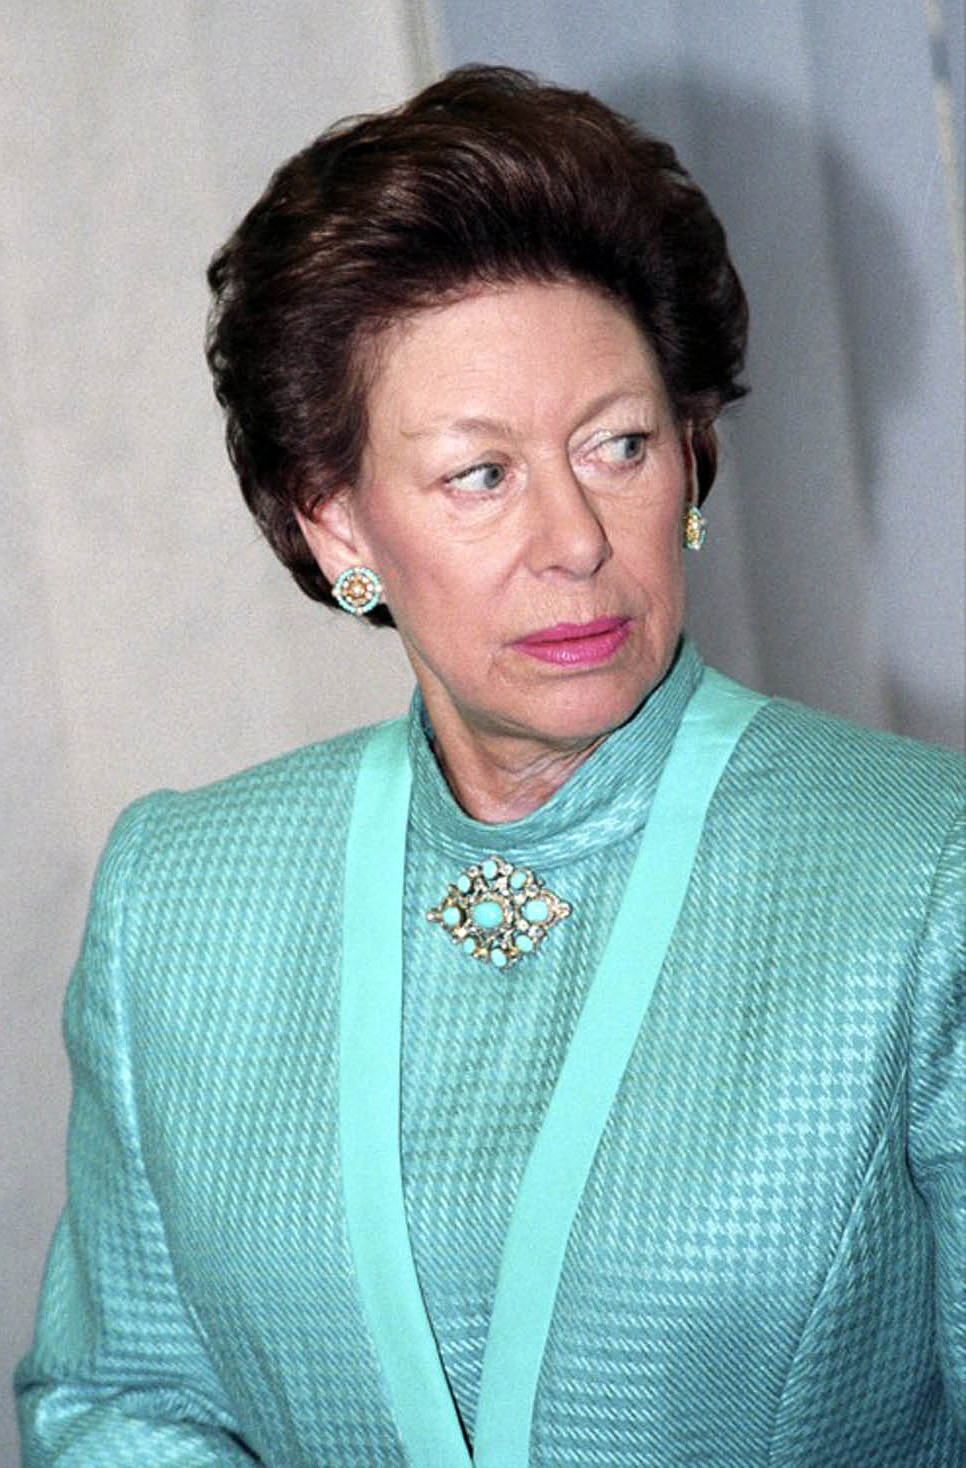
พ.ศ. 2545

File:2002 Events Collage.png|จากซ้าย ตามเข็มนาฬิกา: โอลิมปิกฤดูหนาว 2002 จัดขึ้นที่ซอลต์เลกซิตี รัฐยูทาห์ สหรัฐ; สมเด็จพระราชินีเอลิซาเบธ พระราชชนนีกับเจ้าหญิงมาร์กาเรต เคาน์เตสแห่งสโนว์ดอน พระธิดา Death and funeral of Queen Elizabeth The Queen Mother|สิ้นพระชนม์; ติมอร์-เลสเตได้รับการเป็นเอกราชของติมอร์-เลสเต|เอกราชจากอินโดนีเซีย และได้รับการยอมรับเป็นสมาชิกสหประชาชาติ; ฟุตบอลโลก 2002 จัดขึ้นในเกาหลีใต้และญี่ปุ่น โดยผู้ชนะคือบราซิล; เหตุระเบิดในบาหลี พ.ศ. 2545|เหตุระเบิดที่กูตาทำให้มีผู้เสียชีวิต 202 คน; การชนกันกลางอากาศที่อือเบอร์ลิงเงิน พ.ศ. 2545|การชนกันกลางอากาศที่อือเบอร์ลิงเงินทำให้มีผู้เสียชีวิต 71 คน; วลาดีมีร์ ปูตินเข้าเยี่ยมเยียนตัวประกันที่เข้ารับการรักษาจากวิกฤตการณ์ตัวประกันโรงละครมอสโก; ยูโรกลายเป็นสกุลเงินของยูโรโซนอย่างเป็นทางการ|300x300px|thumb|right
พุทธศักราช 2545 ตรงกับปีคริสต์ศักราช 2002 เป็นปีปกติสุรทินที่วันแรกเป็นวันอังคารตามปฏิทินเกรกอเรียน
* ปีมะเมีย จัตวาศก จุลศักราช 1364 (วันที่ 16 เมษายน เป็นวันเถลิงศก)
== ผู้นำประเทศไทย ==
* พระมหากษัตริย์: พระบาทสมเด็จพระมหาภูมิพลอดุลยเดชมหาราช บรมนาถบพิตร|พระบาทสมเด็จพระบรมชนกาธิเบศร มหาภูมิพลอดุลยเดชมหาราช บรมนาถบพิตร (9 มิถุนายน พ.ศ. 2489 – 13 ตุลาคม พ.ศ. 2559)
* นายกรัฐมนตรี: ทักษิณ ชินวัตร|พันตำรวจโท ทักษิณ ชินวัตร (9 กุมภาพันธ์ พ.ศ. 2544 – 19 กันยายน พ.ศ. 2549)
== เหตุการณ์ ==
=== มกราคม ===
* 7 มกราคม - โทนี แบลร์ นายกรัฐมนตรีอังกฤษ เยือนอัฟกานิสถาน ถือเป็นผู้นำต่างประเทศคนแรกที่ไปเยือนหลังการล่มสลายของตาลีบัน
* 17 มกราคม - ชาวปาเลสไตน์กราดยิงชาวยิวเสียชีวิต 6 ศพในเมืองฮาเดอรา ฆาตกรถูกตำรวจอิสราเอลสังหาร กลุ่มกองพลผู้เสียสละอัล-อักซาออกมาอ้างความรับผิดชอบ
* 19 มกราคม – พิธีวางศิลาฤกษ์อาคารผู้โดยสารท่าอากาศยานสุวรรณภูมิ
* 22 มกราคม - กลุ่มติดอาวุธใช้จักรยานยนต์เป็นพาหนะกราดยิงสถานทูตสหรัฐในกัลกัตตา ทำให้มีชาวอินเดียเสียชีวิต 5 คน
=== กุมภาพันธ์ ===
* 27 กุมภาพันธ์ – รถไฟขบวนหนึ่งที่นำนักแสวงบุญฮินดูกลับจากอโยธยา สถานที่ศักดิ์สิทธิ์ทางตะวันตกของรัฐคุชราต ประเทศอินเดีย ถูกเผาโดยผู้ก่อการความรุนแรงชาวมุสลิม มีผู้เสียชีวิตบนรถไฟ 58 คน ส่งผลให้เกิดการจลาจลตอบโต้ นำไปสู่การเสียชีวิตของมุสลิมนับพันคน
=== มีนาคม ===
* 1 มีนาคม – ปฏิบัติการแอนาคอนดาของสหรัฐอเมริกา เริ่มต้นขึ้นในตะวันออกของประเทศอัฟกานิสถาน|อัฟกานิสถาน
* 17 มีนาคม มือปืนขว้างระเบิดมือเข้าใส่โบสถ์นิกายโปรแตสแตนท์ในเมืองอิสลามาบาด ประเทศปากีสถาน ทำให้มีผู้เสียชีวิต 2 คน คาดว่าเป็นฝีมือกองทัพแห่งความชอบธรรม
* 20 มีนาคม- เกิดระเบิดรถยนต์บริเวณศูนย์การค้าใกล้สถานทูตสหรัฐในกรุงลิมา ประเทศเปรู มีผู้เสียชีวิต 9 คน เกิดขึ้นก่อนหน้าที่ประธานาธิบดีจอร์จ ดับเบิลยู บุช เดินทางไปเปรู 3 วัน
* 27 มีนาคม – เหตุระเบิดพลีชีพที่นาทันยา ประเทศอิสราเอล ทำให้มีผู้เสียชีวิต 30 คน
* 30 มีนาคม - เกิดระเบิดที่ศาสนสถานของศาสนาฮินดูในรัฐชัมมูและกัษมีระ มีผู้เสียชีวิต 10 คน กลุ่มแนวร่วมอิสลามออกมาอ้างความรับผิดชอบ
=== เมษายน ===
* 12 เมษายน - เกิดระเบิดพลีชีพบนเครื่องบินในกรุงเยรูซาเลม มีผู้เสียชีวิต 6 คน กลุ่มกองพลผู้เสียสละอัลอักซา ออกมาอ้างความรับผิดชอบ
* 30 เมษายน – การลงประชามติในประเทศปากีสถาน|ปากีสถานรับรองให้เปอร์เวซ มูชาร์ราฟ ดำรงตำแหน่งประธานาธิบดีต่อไปอีก 5 ปี
=== พฤษภาคม ===
* 8 พฤษภาคม - เกิดระเบิดรถยนต์ในกรุงการาจี ประเทศปากีสถานมีผู้เสียชีวิต 12 คน คาดว่าเป็นฝีมือกลุ่มอัลกออิดะห์
* 9 พฤษภาคม - เกิดระเบิดควบคุมด้วยรีโมทในงานพาเหรดที่ดาเกสถาน ประเทศรัสเซีย มีผู้เสียชีวิต 42 คน คาดว่าเป็นฝีมือกลุ่มอัลกออิดะห์
* 20 พฤษภาคม – ประเทศติมอร์ตะวันออกได้รับเอกราช หลังจากอยู่ภายใต้การปกครองของประเทศอินโดนีเซีย|อินโดนีเซีย
=== มิถุนายน ===
* 5 มิถุนายน – มูลนิธิมอซิลลาเปิดตัวโปรแกรมค้นดูเว็บ มอซิลลา 1.0
* 6 มิถุนายน – ดาวเคราะห์น้อยขนาดประมาณ 10 เมตร ระเบิดเหนือทะเลเมดิเตอร์เรเนียน ทำให้เกิดพลังงานที่รุนแรงกว่าระเบิดนิวเคลียร์ที่ถล่มนางาซากิเล็กน้อย
* 7 มิถุนายน - ทหารฟิลิปปินส์เข้าโจมตีกลุ่มอาบูไซยาฟ ที่เกาะมินดาเนาเพื่อช่วยเหลือตัวประกันชาวสหรัฐที่ถูกจับไปแล้ว 1 ปี ผลปรากฏว่าตัวประกันถูกสังหาร ฝ่ายอาบูไซยาฟเสียชีวิต
* 22 มิถุนายน – เกิดแผ่นดินไหวขนาด 6.5 ที่ภาคตะวันตกของประเทศอิหร่านส่งผลให้มีผู้เสียชีวิตมากกว่า 261 ราย
* 30 มิถุนายน – ทีมฟุตบอลทีมชาติบราซิลชนะเลิศการแข่งขัน ฟุตบอลโลก ครั้งที่ 17 (สมัยที่5)
=== กรกฎาคม ===
* 9 กรกฎาคม – ก่อตั้งสหภาพแอฟริกา ณ อาดดิสอาบาบา ประเทศเอธิโอเปีย
=== สิงหาคม ===
* 5 สิงหาคม - เกิดการโจมตีโรงเรียนคริสต์ในปากีสถานที่มีเด็กจากคณะมิชชันนารีทั่วโลกมาร่วมประชุม มีผู้เสียชีวิต 6 คน
* 6 สิงหาคม - มีการโจมตีนักแสวงบุญชาวฮินดูที่ไปแสวงบุญในกัษมีระ มีผู้เสียชีวิต 6 คน
=== กันยายน ===
* 11 กันยายน - เกิดการลอบสังหารนายมัสตัก อาห์เหม็ด โสนะ รัฐมนตรีกระทรวงยุติธรรมของกัษมีระ
=== ตุลาคม ===
* 12 ตุลาคม – เกิดเหตุระเบิดในบาหลี พ.ศ. 2545|เหตุลอบวางระเบิดขึ้นที่ไนต์คลับ 2 แห่ง บนเกาะบาหลี ประเทศอินโดนีเซีย มีผู้เสียชีวิต 202 คน และบาดเจ็บอีกหลายร้อยคน ผู้เสียชีวิตจำนวนมากเป็นชาวต่างชาติ
* 23-25 ตุลาคม - กบฏเชเชนจับประชาชนราว 700 คนเป็นตัวประกันในเหตุการณ์วิกฤติตัวประกันโรงละครมอสโก
=== พฤศจิกายน ===
* 8 พฤศจิกายน – คณะมนตรีความมั่นคงแห่งสหประชาชาติผ่านความเห็นชอบมติ 1441 ของคณะมนตรีความมั่นคงแห่งสหประชาชาติ|ข้อมติ 1441 บังคับให้ประเทศอิรัก|อิรักปลดอาวุธหรือไม่เช่นนั้นก็เผชิญกับ "ผลร้ายแรงที่ตามมาภายหลัง"
* 15 พฤศจิกายน – หู จิ่น เทา ขึ้นดำรงตำแหน่งเลขาธิการพรรคคอมมิวนิสต์จีน
* 16 พฤศจิกายน – พบการระบาดครั้งแรกของโรคซาร์ในสาธารณรัฐประชาชนจีน
== วันเกิด ==
* 3 มกราคม - นิโก กอนซาเลซ นักฟุตบอลชาวสเปน
* 9 มกราคม - เกียรติภูมิ บันลือชัยฤทธิ์ นักแสดงชายชาวไทย
*5 กุมภาพันธ์ -
**คัง แทฮย็อน ศิลปินชาวเกาหลีใต้
**พัค จีซ็อง ศิลปินชาวเกาหลีใต้
*2 มีนาคม - ชิน จียุน ศิลปินชาวเกาหลีใต้
*11 มีนาคม - นันท์นภัส เลิศนามเชิดสกุล นักร้องชาวไทย
*13 มีนาคม - พัค แชริน ศิลปินชาวเกาหลีใต้
*17 มีนาคม - จักรภัทร อังศุธนมาลี นักแสดงชายชาวไทย
*20 มีนาคม - คาวาอิ รุกะ สมาชิกเกิร์ลกรุ๊ปวงเบบีมอนสเตอร์
*27 มีนาคม - รตา ชินกระจ่างกิจ นักร้องชาวไทย
* 11 เมษายน - ยงศิลป์ วงศ์พนิตนนท์ นักแสดงชายชาวไทย
*16 เมษายน - เซดี้ ซิงค์ นักแสดงชาวอเมริกัน
*20 เมษายน - พัค จงซอง|พัค จงซ็อง ศิลปินชาวเกาหลีใต้-อเมริกัน
*22 เมษายน - นภสรณ์ ศิริปาณี นักร้องชาวไทย
*27 เมษายน - แอนโทนี เอลังกา นักฟุตบอลชาวสวีเดน
*30 เมษายน - โช ซอย็อง ศิลปินชาวเกาหลีใต้
*4 พฤษภาคม - ศิภัชรดา ผิวทอง นักแสดงหญิงชาวไทย
*7 พฤษภาคม - บัง เยดัม ศิลปินชาวเกาหลีใต้
*10 พฤษภาคม - คิม จีมิน ศิลปินชาวเกาหลีใต้
* 23 พฤษภาคม - อภิชญา ทองคำ นักแสดงหญิงชาวไทย
*30 พฤษภาคม - อาณัชญา สุพุทธิพงศ์ นักร้องชาวไทย
* 16 มิถุนายน - อนุวัฒน์ แซ่โจว นักร้องชาวไทย
* 9 กรกฎาคม -
** พิมรภัส ผดุงวัฒนะโชค นักร้องชาวไทย
** ชา จุนโฮ ศิลปินชาวเกาหลีใต้
* 16 กรกฎาคม - พันวา พรหมเทพ นักร้องและนักแสดงชาวไทย
* 22 กรกฎาคม - เจ้าชายเฟลิกซ์แห่งเดนมาร์ก พระโอรสในเจ้าชายโจอาคิมแห่งเดนมาร์กและอเล็กซันดรา เคาน์เตสแห่งเฟรเดอริกสบอร์ก
*4 กรกฎาคม - สุชญา แสนโคต นักร้องชาวไทย
*8 สิงหาคม - ณฐสิชณ์ เอื้อเอกสิชฌ์ นักแสดงชาวไทย
*14 สิงหาคม - ฮยูนิง ไค ศิลปินชาวเกาหลีใต้-อเมริกัน
*24 สิงหาคม - อติรุจ แสงเทียน นักแสดงชาวไทย
* 3 กันยายน - จณิสตา ตันศิริ นักร้องชาวไทย
* 8 กันยายน - เกเตน มาตาราซโซ นักแสดงชาวอเมริกัน
* 9 กันยายน - ซน ดงพโย ศิลปินชาวเกาหลีใต้
* 17 กันยายน - คัง มินฮี ศิลปินชาวเกาหลีใต้
*18 กันยายน - ปาฏลี ประเสริฐธีระชัย นักร้องชาวไทย
*30 กันยายน - ย็อม แทกยุน ศิลปินชาวเกาหลีใต้
*20 ตุลาคม - เยเรมิ ปิโน นักฟุตบอลชาวสเปน
*23 ตุลาคม - หนิง อี้จั๋ว ศิลปินชาวจีน
* 26 ตุลาคม -
**ลี อึนซัง ศิลปินชาวเกาหลีใต้
**พัค โซอึน ศิลปินชาวเกาหลีใต้
* 31 ตุลาคม - อันซู ฟาตี นักฟุตบอลชาวสเปน
*6 พฤศจิกายน - โมริ โคยูกิ ศิลปินชาวญี่ปุ่น
*10 พฤศจิกายน - เอดัวร์โด กามาวีงกา นักฟุตบอลชาวฝรั่งเศส
*11 พฤศจิกายน - อิม ยอจิน ศิลปินชาวเกาหลีใต้
*13 พฤศจิกายน -
** ดนุภา คณาธีรกุล แร๊ปเปอร์ชาวไทย
** เอ็มมา ราดูคานู นักเทนนิสอาชีพชาวอังกฤษ
** จิโอวานนี เรย์นา นักฟุตบอลชาวสหรัฐ
*15 พฤศจิกายน -
**ญาณิศา เมืองคำ นักร้องชาวไทย
**ชิม แจยุน ศิลปินชาวเกาหลีใต้-ออสเตรเลีย
* 25 พฤศจิกายน - เปดริ นักฟุตบอลชาวสเปน
* 30 พฤศจิกายน - ซง ฮย็องจุน ศิลปินชาวเกาหลีใต้
* 3 ธันวาคม - ณัฐทิชา จันทรวารีเลขา นักร้องชาวไทย
*5 ธันวาคม - ลี แชย็อง ศิลปินชาวเกาหลีใต้
*8 ธันวาคม - พัค ซองฮุน|พัค ซ็องฮุน ศิลปินชาวเกาหลีใต้
* 23 ธันวาคม - ฟินน์ วูล์ฟฮาร์ด นักแสดงและนักดนตรีชาวแคนาดา
* 25 ธันวาคม - อ๋าว จื่ออี้ ศิลปินนักแสดงชาวจีน
== วันถึงแก่กรรม ==
===มกราคม===
=== กุมภาพันธ์ ===
ไฟล์:Princess Margaret.jpg|thumb|100px|เจ้าหญิงมากาเร็ต
* 9 กุมภาพันธ์ - เจ้าหญิงมาร์กาเรต เคาน์เตสแห่งสโนว์ดอน (ประสูติ 21 สิงหาคม พ.ศ. 2473)
* 20 กุมภาพันธ์ - อัมรินทร์ เหลืองบริบูรณ์ นักร้อง (เกิด 14 ตุลาคม พ.ศ. 2514)
===มีนาคม===
* 30 มีนาคม - สมเด็จพระราชินีอลิซาเบธ โบวส์-ลีออน|สมเด็จพระราชินีเอลิซาเบธ พระราชชนนี (พระราชสมภพ 4 สิงหาคม พ.ศ. 2443)
===เมษายน===
* 1 เมษายน - ซิโม แฮวแฮ พลซุ่มยิงชาวฟินแลนด์ (เกิด 17 ธันวาคม พ.ศ. 2448)
* 30 เมษายน - ล้อต๊อก นักแสดงตลกและศิลปินแห่งชาติ(เกิด 1 เมษายน พ.ศ. 2457)
===พฤษภาคม===
* 3 พฤษภาคม - โมฮัมเหม็ด ฮาจี อิบราฮิม อิกอัล นายกรัฐมนตรีแห่งโซมาเลียสองสมัย (เกิด 15 สิงหาคม พ.ศ. 2471)
* 13 พฤษภาคม - หม่อมเจ้าการวิก จักรพันธุ์ (ประสูติ 9 เมษายน พ.ศ. 2460)
* 18 พฤษภาคม - เดวี บอย สมิธ นักมวยปล้ำชาวอังกฤษ (เกิด 27 พฤศจิกายน พ.ศ. 2505)
===มิถุนายน===
* 5 มิถุนายน - ดี ดี ราโมน มือเบสชาวอเมริกัน (เกิด 18 กันยายน พ.ศ. 2494)
* 7 มิถุนายน - ลิเลียน เจ้าหญิงแห่งเรตี เจ้าหญิงแห่งเบลเยียม (พระราชสมภพ 28 พฤศจิกายน พ.ศ. 2459)
* 14 มิถุนายน - โฮเซ โบนียา นักมวยสากลชาวเวเนซุเอลา (เกิด 19 พฤศจิกายน พ.ศ. 2510)
* 29 มิถุนายน - โรสแมรี คลูนีย์ นักร้องและนักแสดงหญิงชาวอเมริกัน (เกิด 23 พฤษภาคม พ.ศ. 2471)
===กรกฎาคม===
* 9 กรกฎาคม - ร็อด ชไตเกอร์ นักแสดงชายชาวอเมริกัน (เกิด 14 เมษายน พ.ศ. 2468)
* 28 กรกฎาคม - อาร์เชอร์ มาร์ติน นักเคมีชาวอังกฤษ (เกิด 1 มีนาคม พ.ศ. 2453)
===สิงหาคม===
===กันยายน===
===ตุลาคม===
* 6 ตุลาคม -
** เจ้าชายเคลาส์แห่งเนเธอร์แลนด์ พระราชสวามีในสมเด็จพระราชินีนาถเบียทริกซ์แห่งเนเธอร์แลนด์ (พระราชสมภพ 6 กันยายน พ.ศ. 2469)
** ปีย์ชนิตถ์ อ้นอารี นักร้อง,นักดนตรีชาวไทย (เกิด 21 พฤศจิกายน พ.ศ. 2524)
* 12 ตุลาคม - โนโซมิ โมโมอิ นักแสดงภาพยนตร์ลามกอนาจารหญิงชาวญี่ปุ่น (เกิด 23 กันยายน พ.ศ. 2521)
* 22 ตุลาคม - สมเด็จพระราชินีเจรัลดีนแห่งแอลเบเนีย สมเด็จพระบรมราชินีในพระเจ้าซ็อกที่ 1 แห่งแอลเบเนีย (พระราชสมภพ 6 สิงหาคม พ.ศ. 2458)
* 24 ตุลาคม - แฮร์รี เฮย์ นักสิทธิของกลุ่มบุคคลที่มีความหลากหลายทางเพศเรียงตามประเทศหรือดินแดน|รณรงค์สิทธิ์ของกลุ่มรักร่วมเพศ ผู้นิยมลัทธิคอมมิวนิสต์ และผู้สนับสนุนแรงงาน (เกิด 7 เมษายน พ.ศ. 2455)
* 25 ตุลาคม – ริชาร์ด แฮร์ริส นักแสดงชาวไอริช (เกิด 1 ตุลาคม พ.ศ. 2473)
===พฤศจิกายน===
* 2 พฤศจิกายน - ลัว เลี่ย นักแสดงชายชาวฮ่องกง (เกิด 29 มิถุนายน พ.ศ. 2482)
* 18 พฤศจิกายน - เจมส์ โคเบิร์น นักแสดงชาวอเมริกัน (เกิด 31 สิงหาคม พ.ศ. 2471)
* 21 พฤศจิกายน – เจ้าชายโนริฮิโตะ ทากามาโดะโนะมิยะ พระภาดาในสมเด็จพระจักรพรรดิอากิฮิโตะ (ประสูติ 29 ธันวาคม พ.ศ. 2497)
===ธันวาคม===
* 5 ธันวาคม - เนวี่น ผู้บัญชาการแห่งกองทัพพม่า ประธานาธิบดีพม่าคนที่ 4 (เกิด 10 กรกฎาคม พ.ศ. 2453)
== รางวัล ==
=== รางวัลโนเบล ===
* รางวัลโนเบลสาขาเคมี|สาขาเคมี – John B. Fenn, Koichi Tanaka, Kurt Wüthrich
* รางวัลโนเบลสาขาวรรณกรรม|สาขาวรรณกรรม – อิมเร เคอร์เตซ
* รางวัลโนเบลสาขาสันติภาพ|สาขาสันติภาพ – จิมมี คาร์เตอร์
* รางวัลโนเบลสาขาฟิสิกส์|สาขาฟิสิกส์ – เรย์มอนด์ เดวิส, มาซาโตชิ โคชิบา, ริคคาร์โด แจ็คโคนี
* รางวัลโนเบลสาขาสรีรวิทยาหรือการแพทย์|สาขาสรีรวิทยาหรือการแพทย์ – ซิดนีย์ เบรนเนอร์, เอช. โรเบิร์ต ฮอร์วิทซ์, จอห์น อี. ซุลสตัน
* รางวัลโนเบลสาขาเศรษฐศาสตร์|สาขาเศรษฐศาสตร์ – Daniel Kahneman, เวอร์นอน แอล สมิธ
== แหล่งข้อมูลอื่น ==
* 2002 Year-End Google Zeitgeist - เหตุการณ์สำคัญและคำค้นภาษาอังกฤษที่พบบ่อยที่สุดใน ปี ค.ศ. 2002 โดยกูเกิล
หมวดหมู่:พ.ศ. 2545|